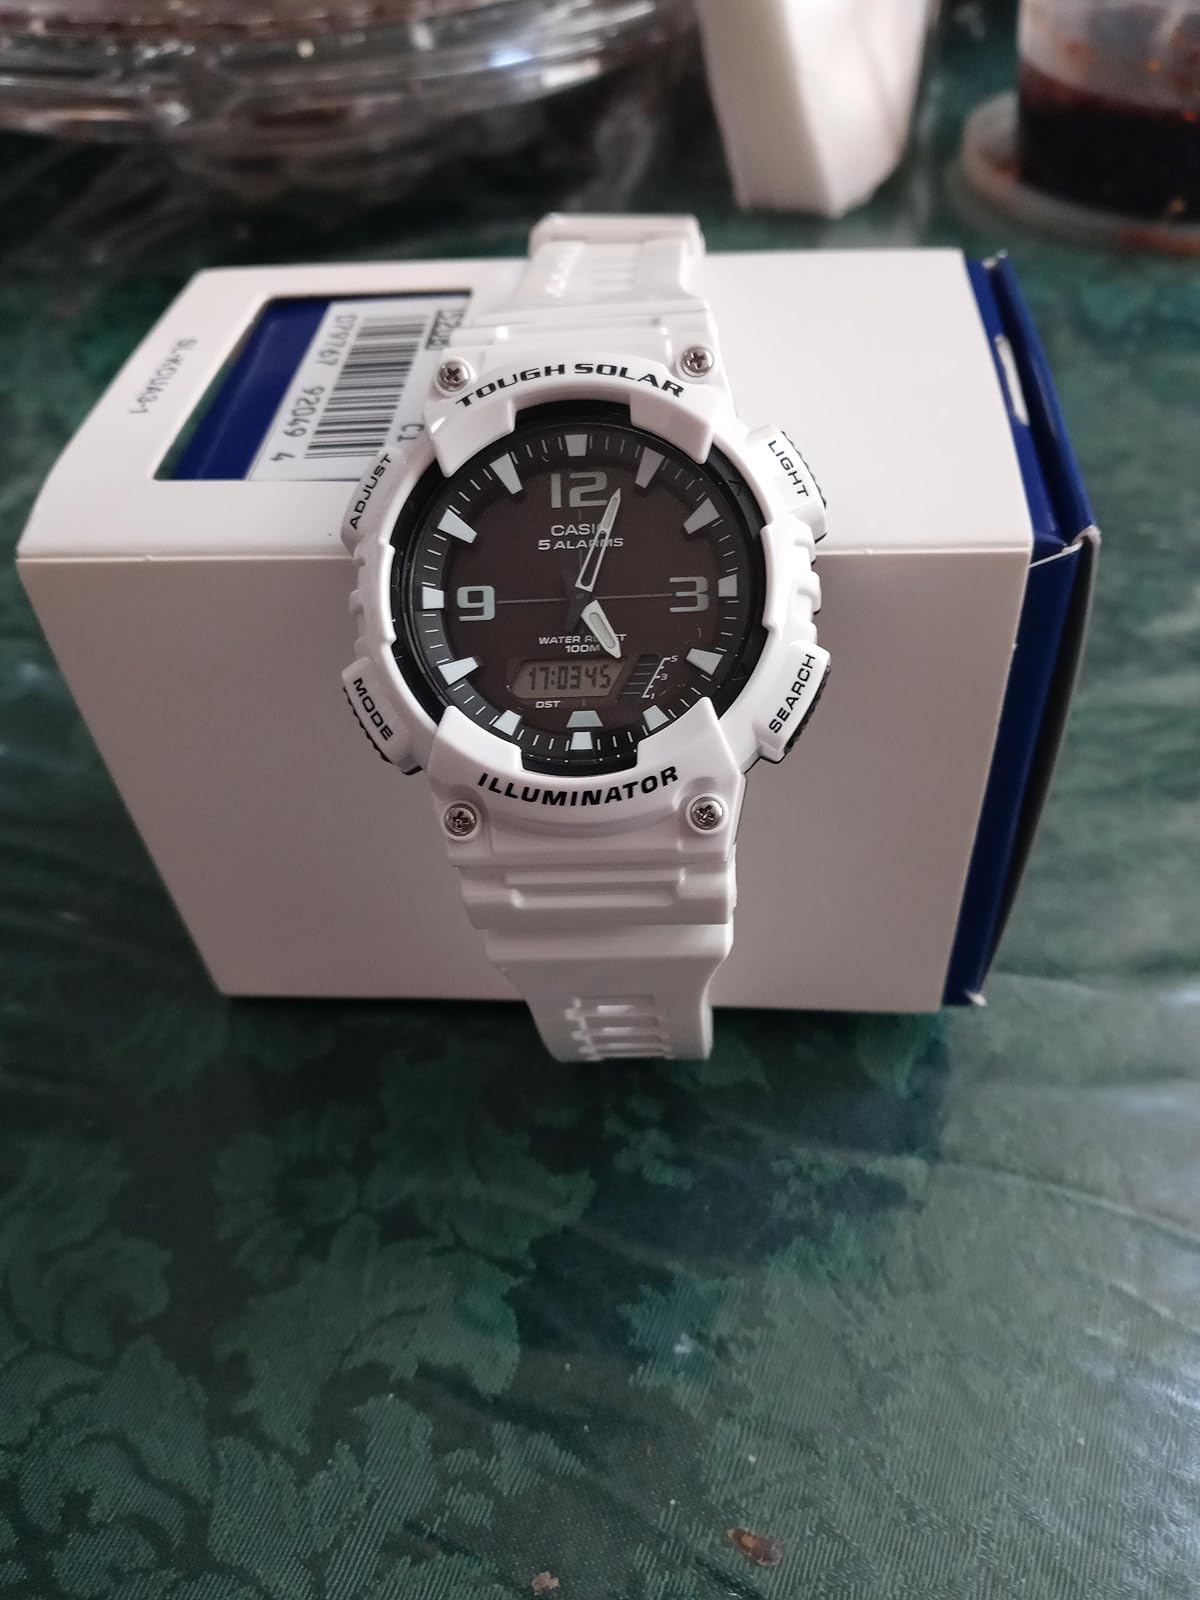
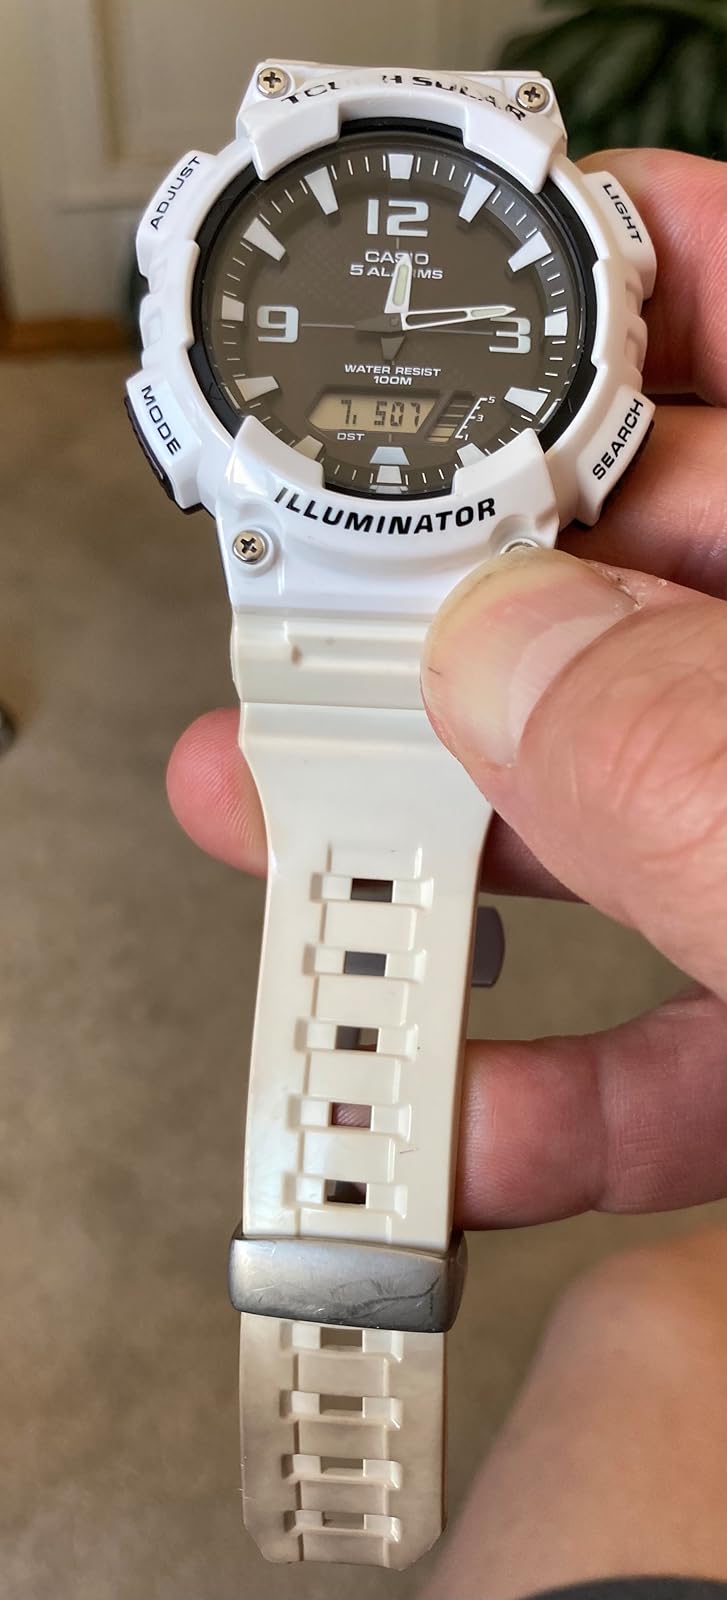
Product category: accessories_watch
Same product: yes